Maryam Amir Jalali

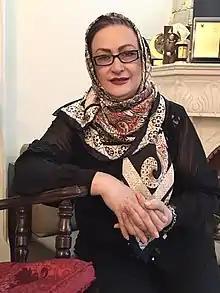
Amir Jalali in 2020

Maryam Amir Jalali (December 21, 1947) is an Iranian actress. She won a Hafez Award for her acting in "Sour and Sweet" (2006)